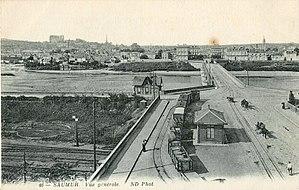
Carte postale ancienne éditée par ND, n°46
Le Tramway de Saumur a fonctionné dans cette ville entre 1894 et 1929. La Compagnie française des voies ferrées économiques a reçu la concession de deux lignes.
La Compagnie française des voies ferrées économiques est fondée par Léon Émile Francq. Elle construit et exploite plusieurs lignes dans différentes régions.
Le ponts des Cadets est un pont situé à Saumur en Maine-et-Loire.
Saumur est une commune française sous-préfecture du département de Maine-et-Loire, en région Pays de la Loire. Elle est la troisième commune du département en nombre d'habitants.